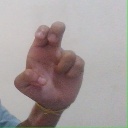
अक्षर: अ